Bogdan Scarlat

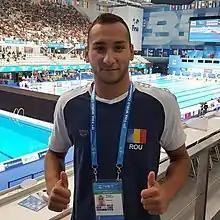
Bogdan Scarlat in 2017

Bogdan Scarlat (born 8 October 1997) is a Romanian swimmer. He competed in the men's 1500 metre freestyle event at the 2017 World Aquatics Championships.